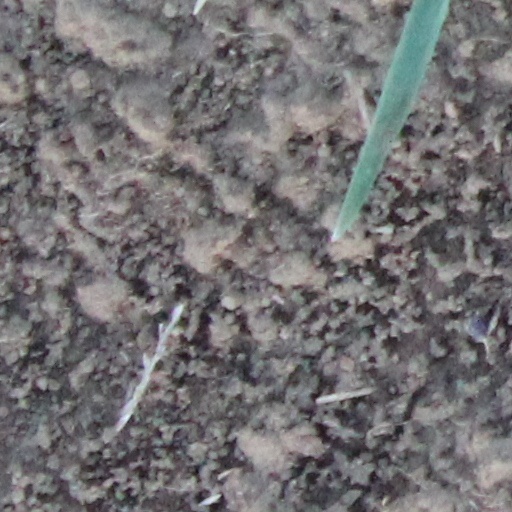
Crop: wheat